Rowing at the 2018 Mediterranean Games

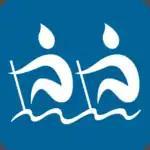

The rowing competitions at the 2018 Mediterranean Games took place between 28 and 30 June at the Canal Olímpic de Catalunya in Castelldefels.